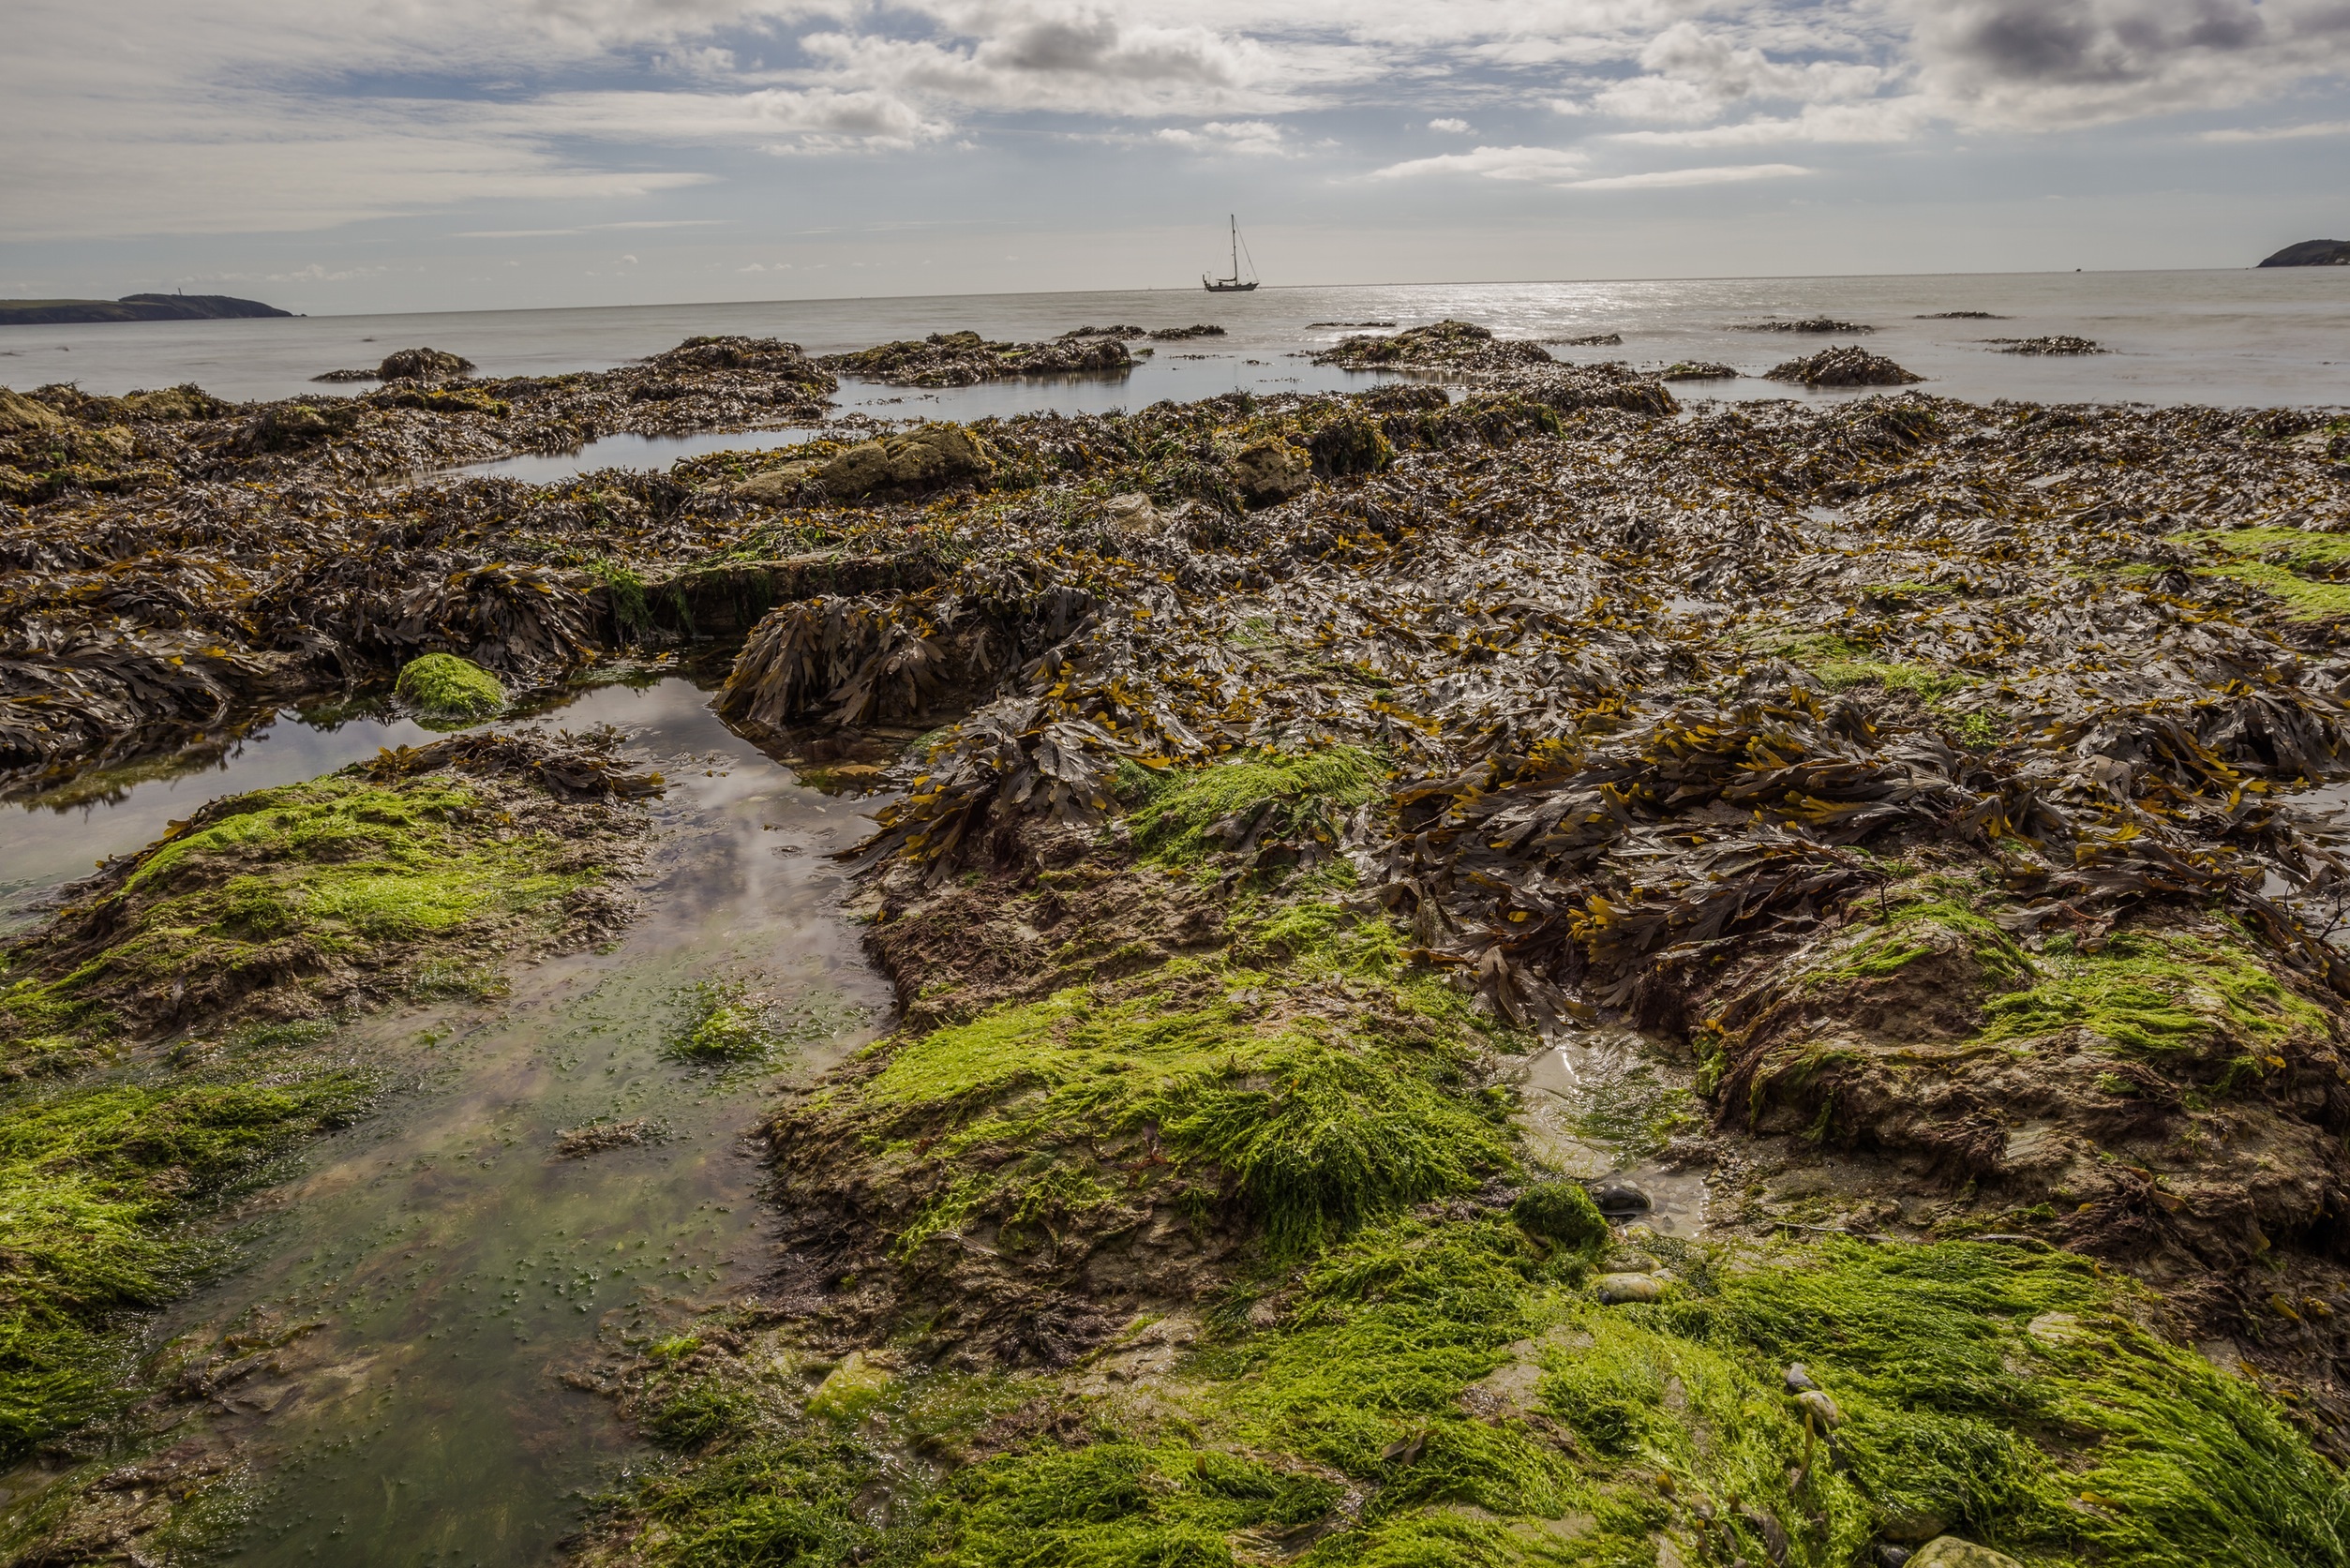
beach, landscape, sea, coast, water, rock, ocean, wilderness, boat, shore, wave, river, cliff, mud, seaweed, bay, terrain, body of water, geology, wetland, habitat, landform, natural environment, geographical feature